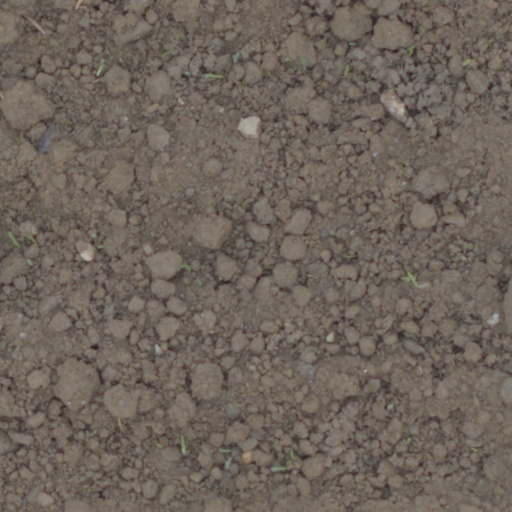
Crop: wheat